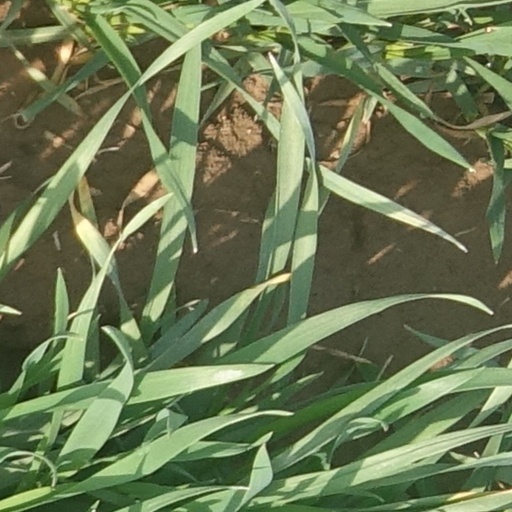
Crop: wheat